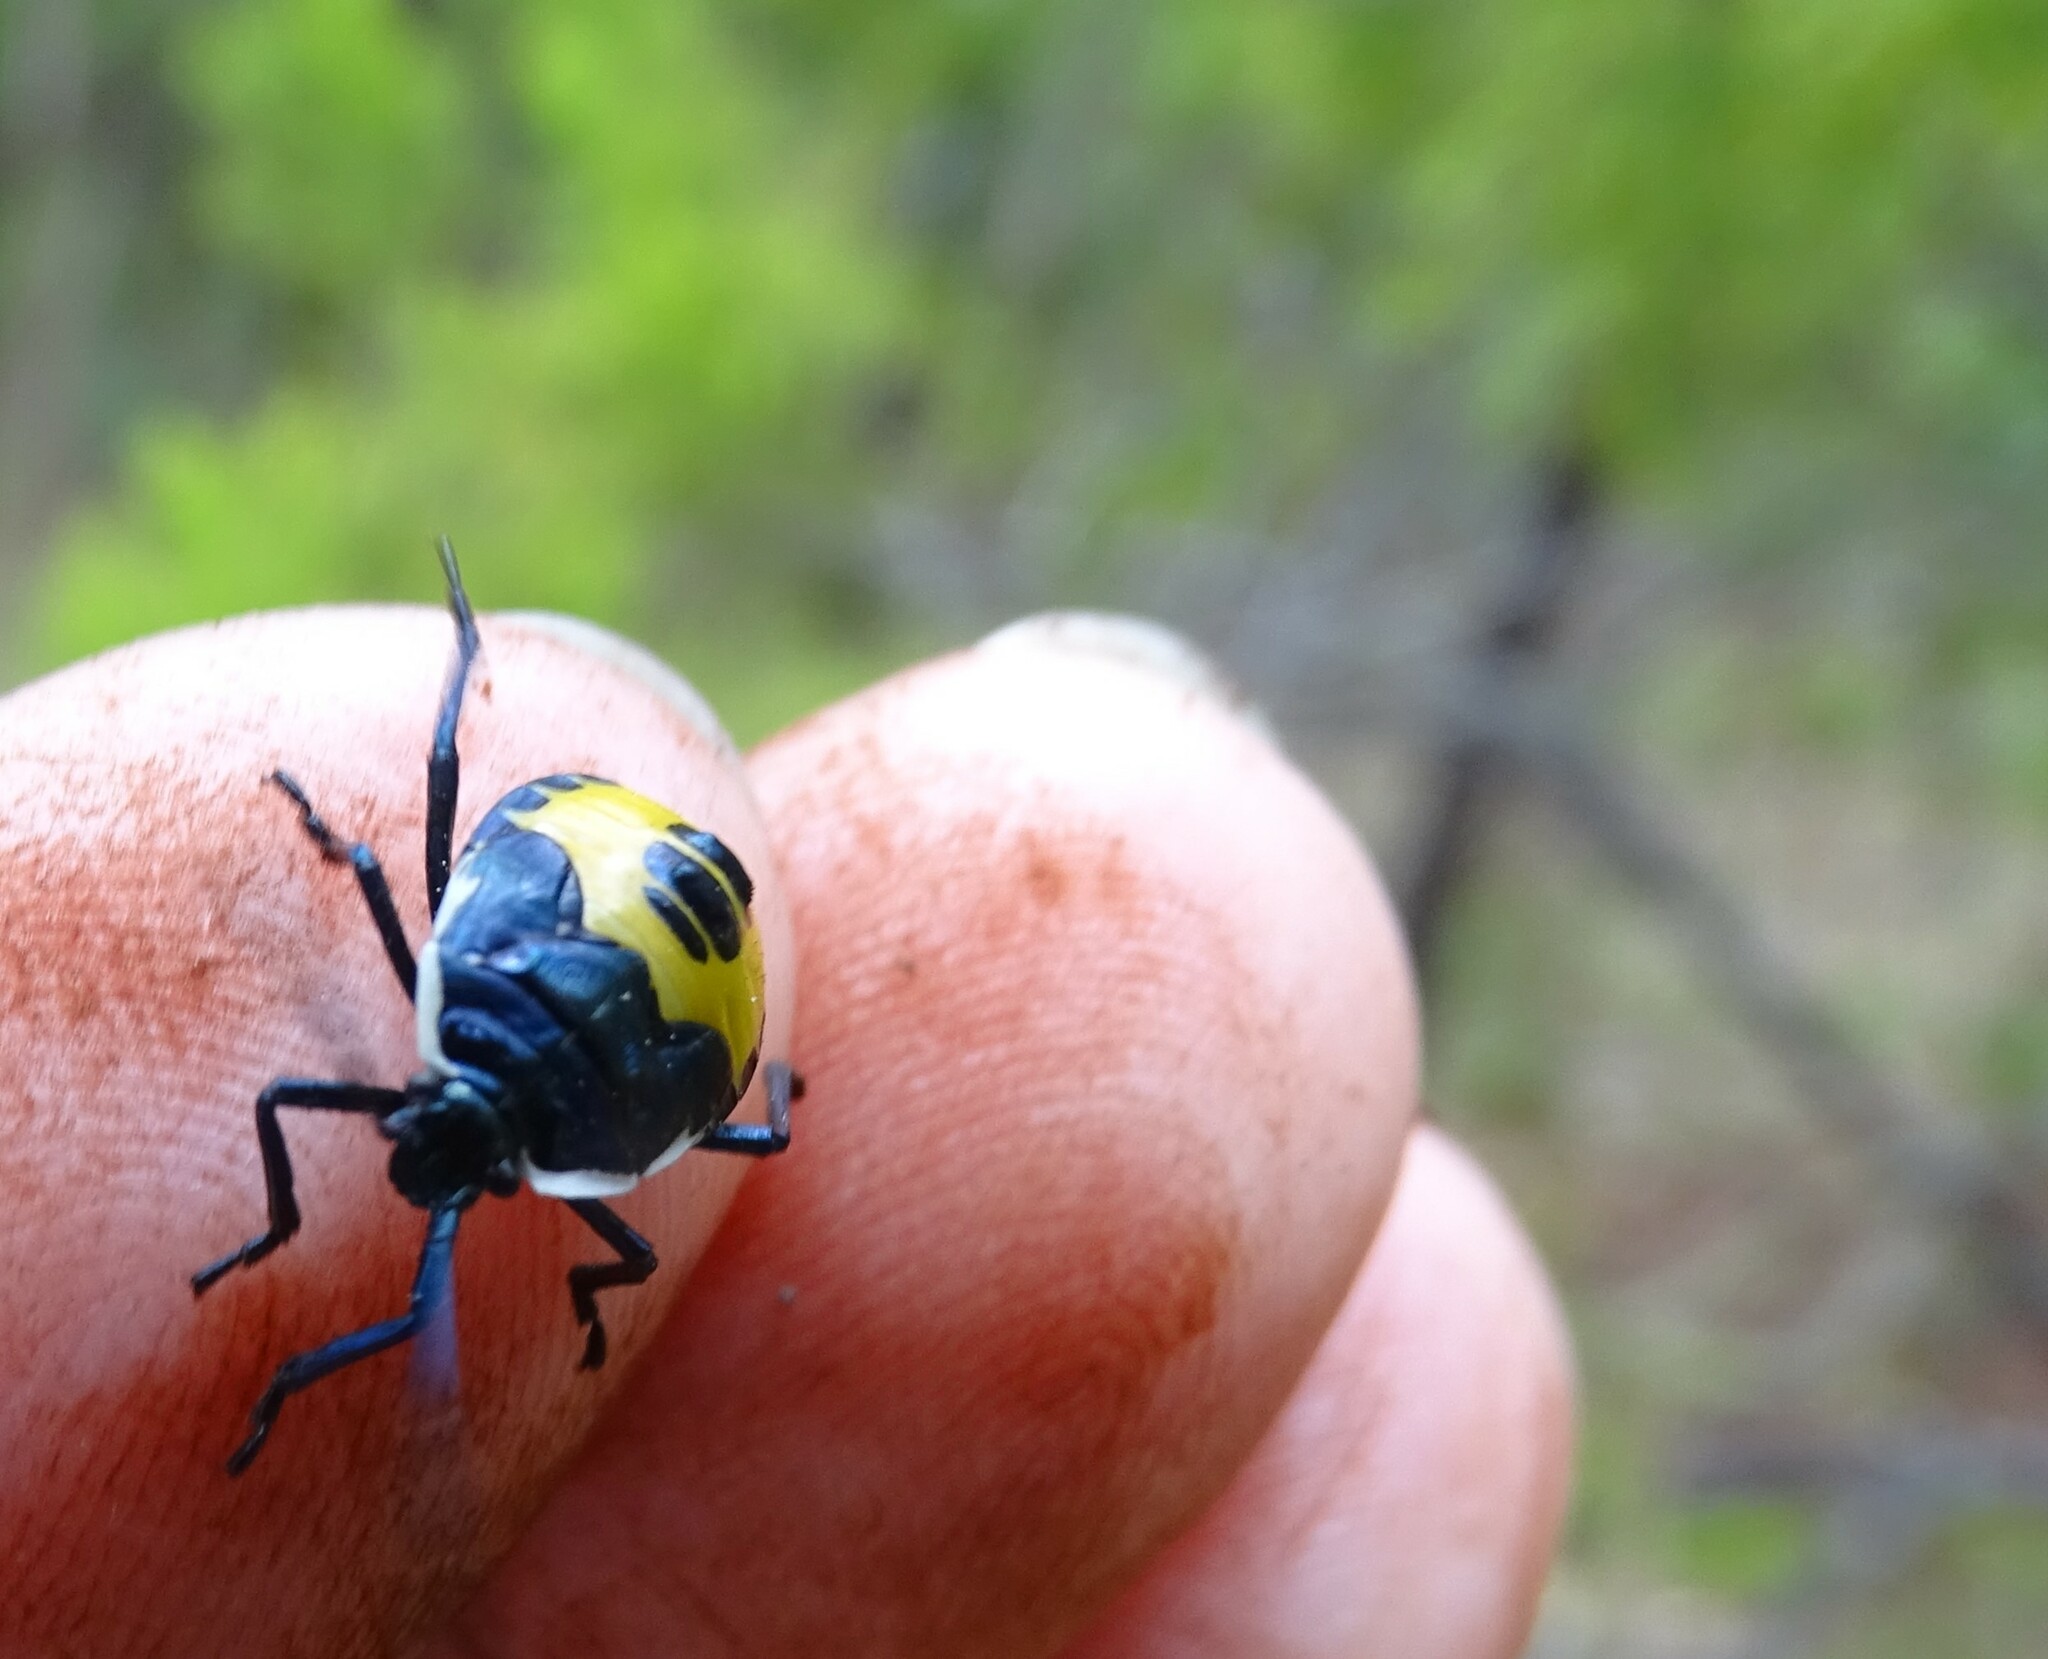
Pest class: stink_bug